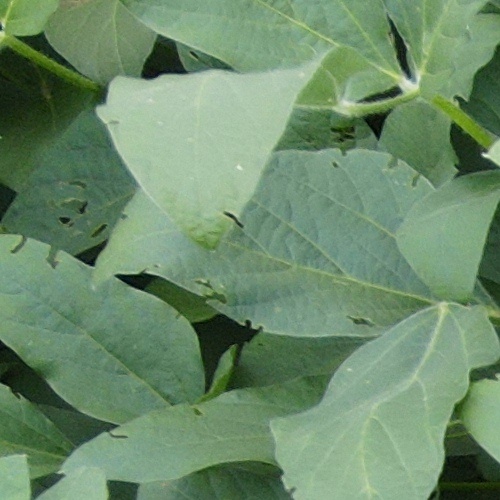
Label: Caterpillar